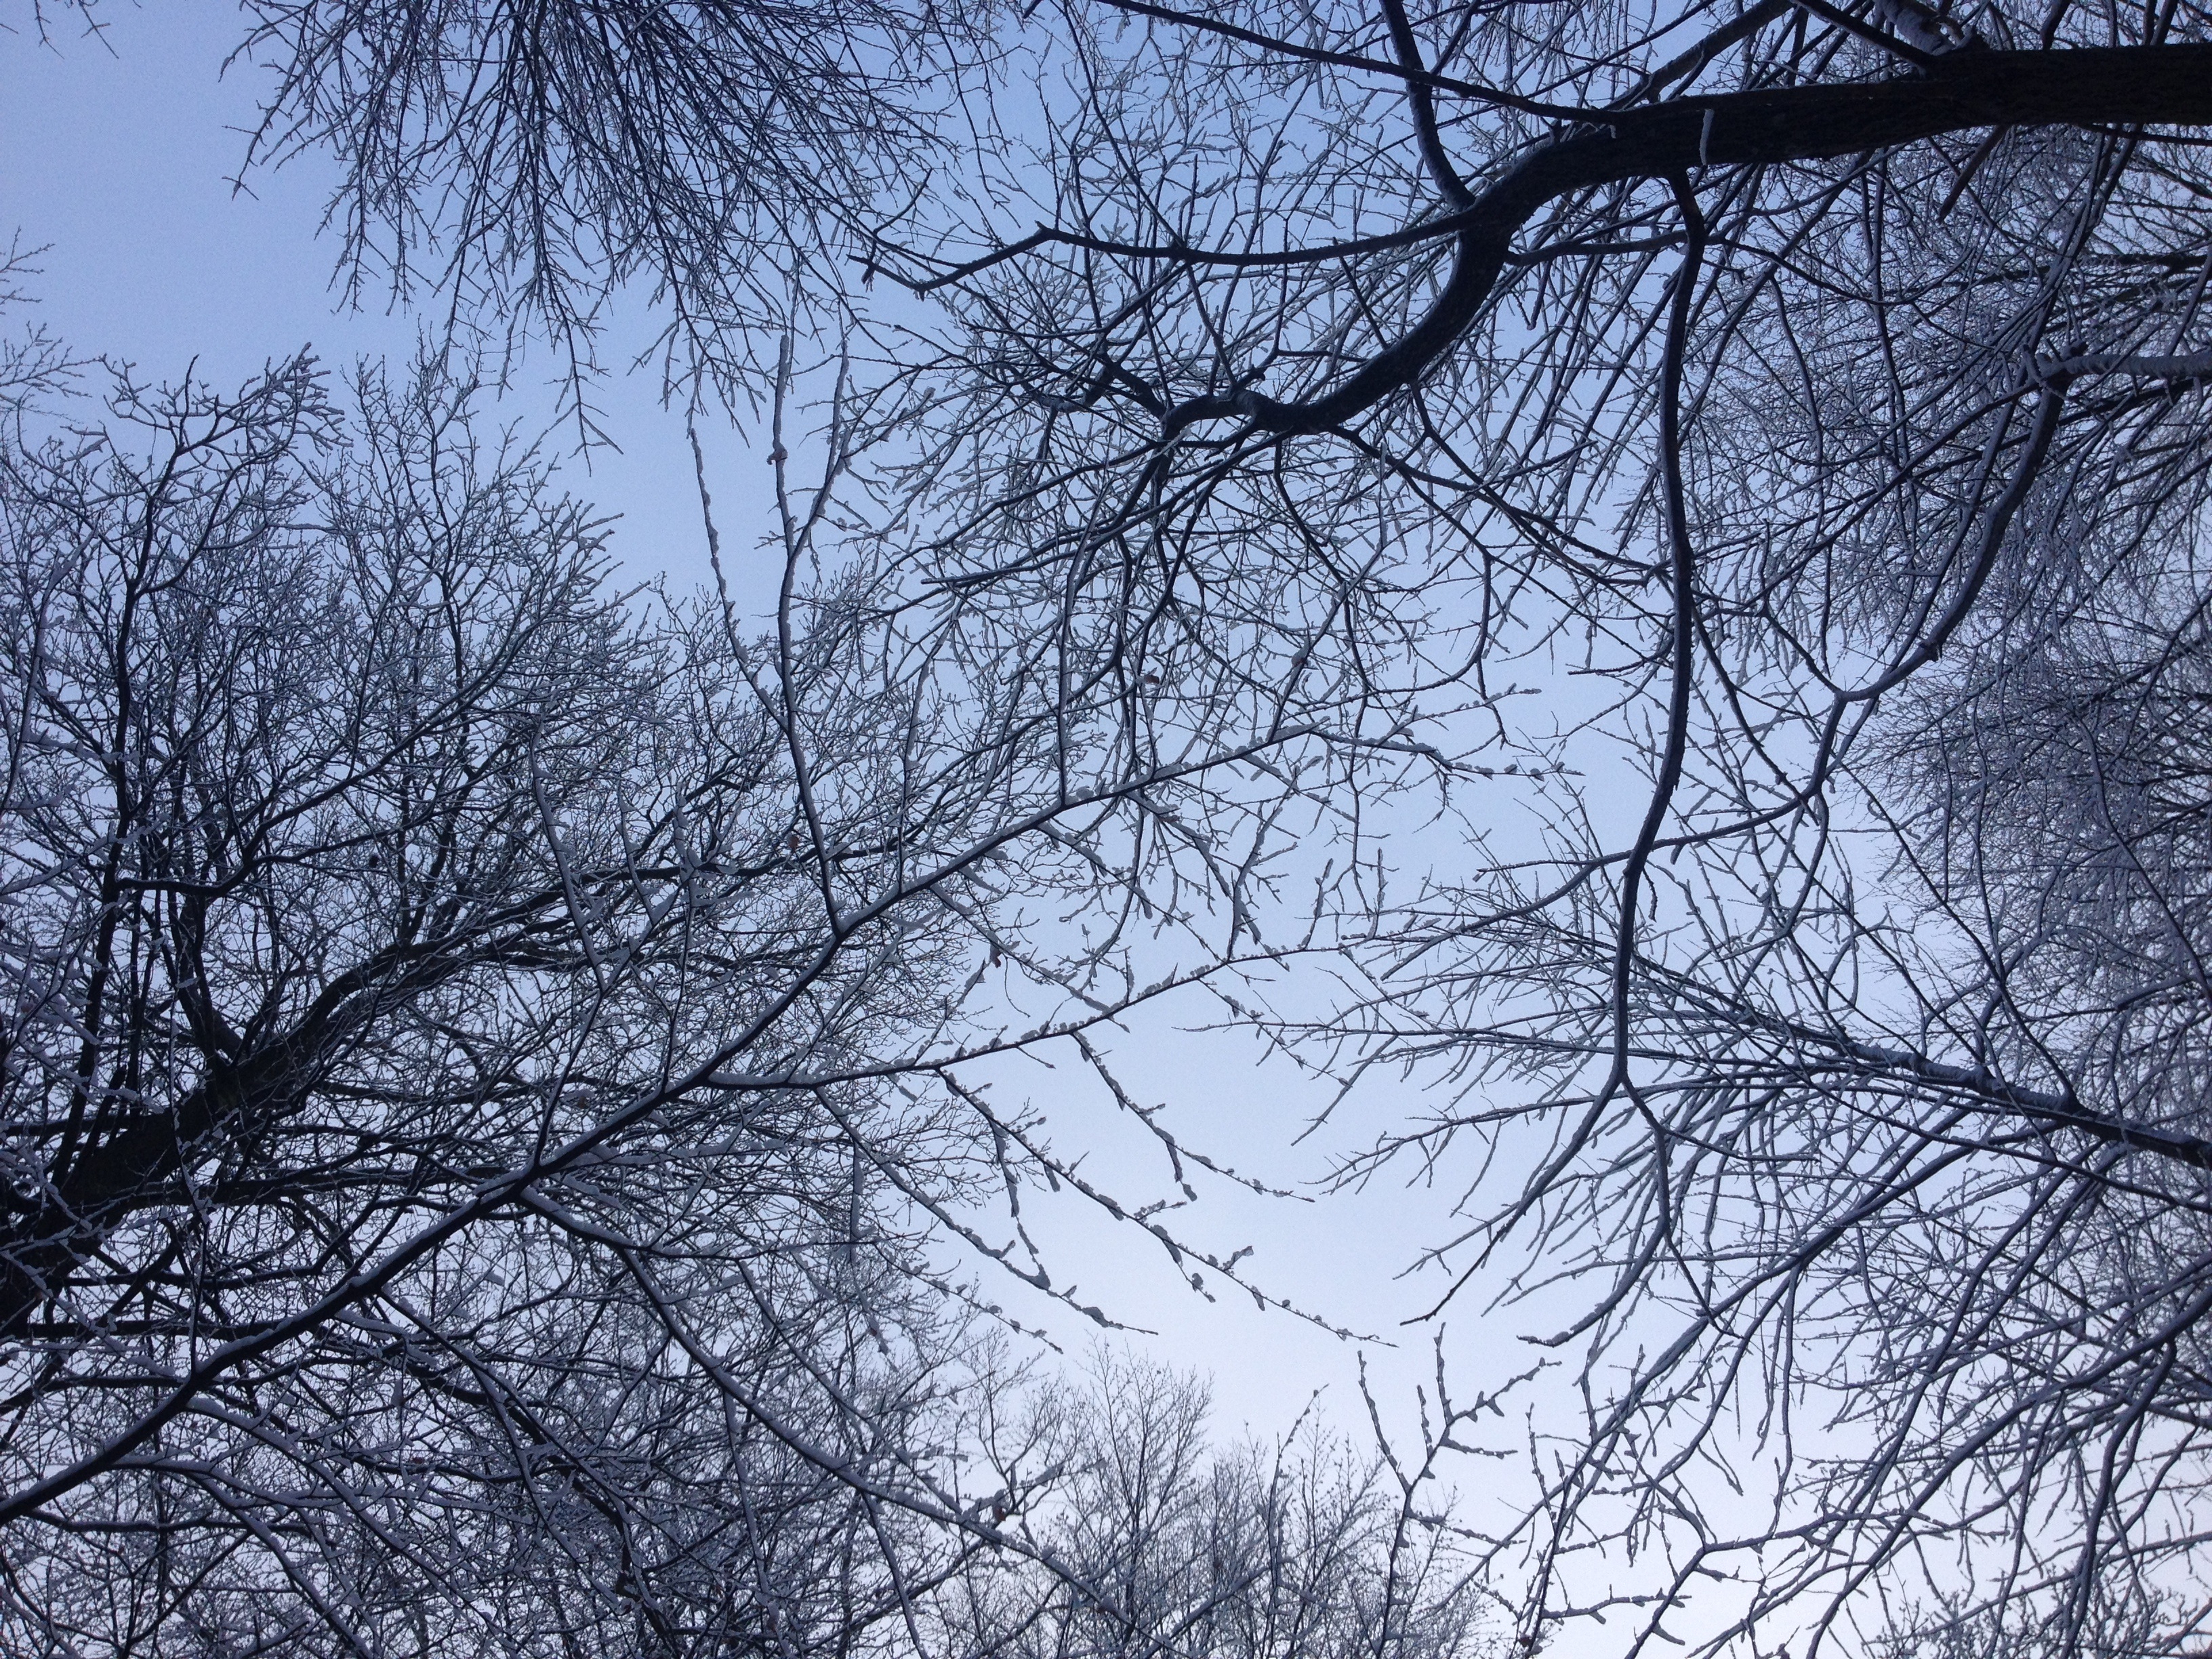
tree, nature, forest, branch, snow, winter, cloud, plant, sky, leaf, frost, weather, monochrome, season, blue sky, trees, freezing, atmospheric phenomenon, woody plant